Military Police Corps (United States)

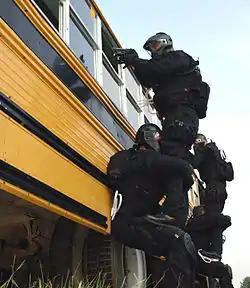
Soldiers from the 42nd Military Police Detachment's Special Reaction during an anti-terrorism exercise at Fort Bragg in 2005.

Military Police are considered maneuver support, and MP units may be organized at many different levels, based on the size of the unit it is meant to support. An Army Corps may contain one MP brigade, which is responsible for training and supplying subordinate Military Police units. When MP units are deployed, their parent unit may maintain administrative control (ADCON) while relinquishing tactical control (TACON) to the deployed unit being supported.